Piano Sonata No. 5 (Scriabin)

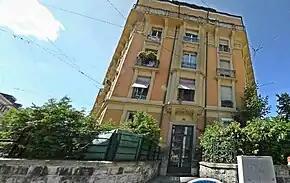
Avenue de la Harpe 14, Lausanne, Switzerland, where Scriabin lived between 1907 and 1908. Here he revised the score of his "Poème de l'Extase" and composed his Fifth Piano Sonata.

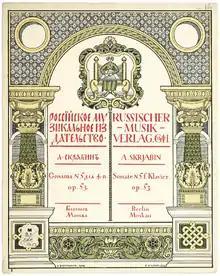
Cover page of one of the first editions of the work. Russischer Musikverlag, 1910. The engraving is by Ivan Bilibin

After finishing his symphonic poem "Le Poème de l'Extase", Op.54, Scriabin did not feel comfortable living in Paris. In early September 1907 he wrote: